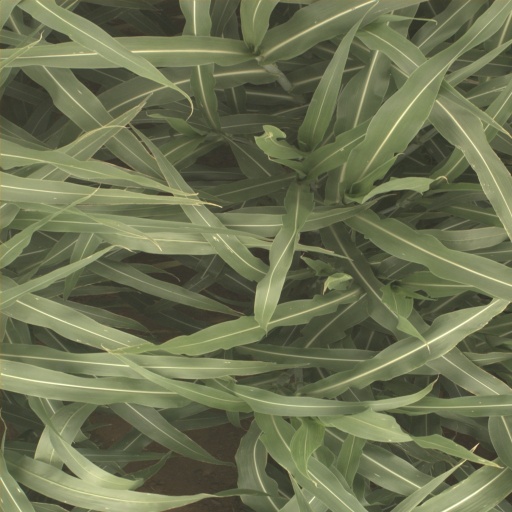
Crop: sorghum